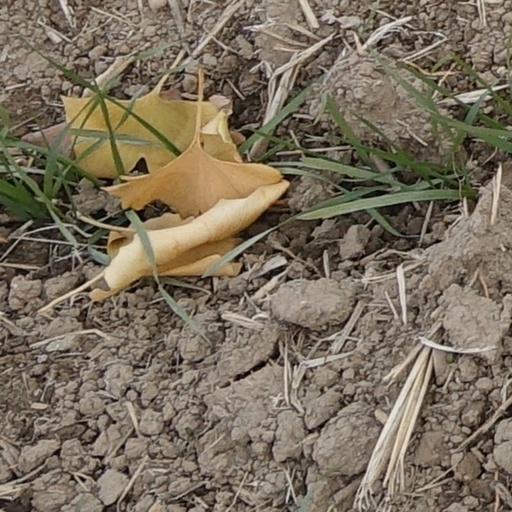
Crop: wheat